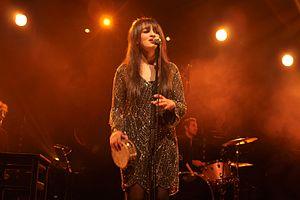
Camélia Jordana au cours de son concert au Normandy à Sain,t-Lô le 27 novembre 2010, accompagnée par le musicien Frédéric Jean.
Camélia Jordana Riad-Aliouane, dite Camélia Jordana, est une chanteuse et actrice française, née le 15 septembre 1992 à Toulon.
Camélia Jordana est le nom du premier album studio de la chanteuse française Camélia Jordana, révélée par l'émission française de M6, Nouvelle Star. Il sort le 29 mars 2010 en France, en Belgique et en Suisse.